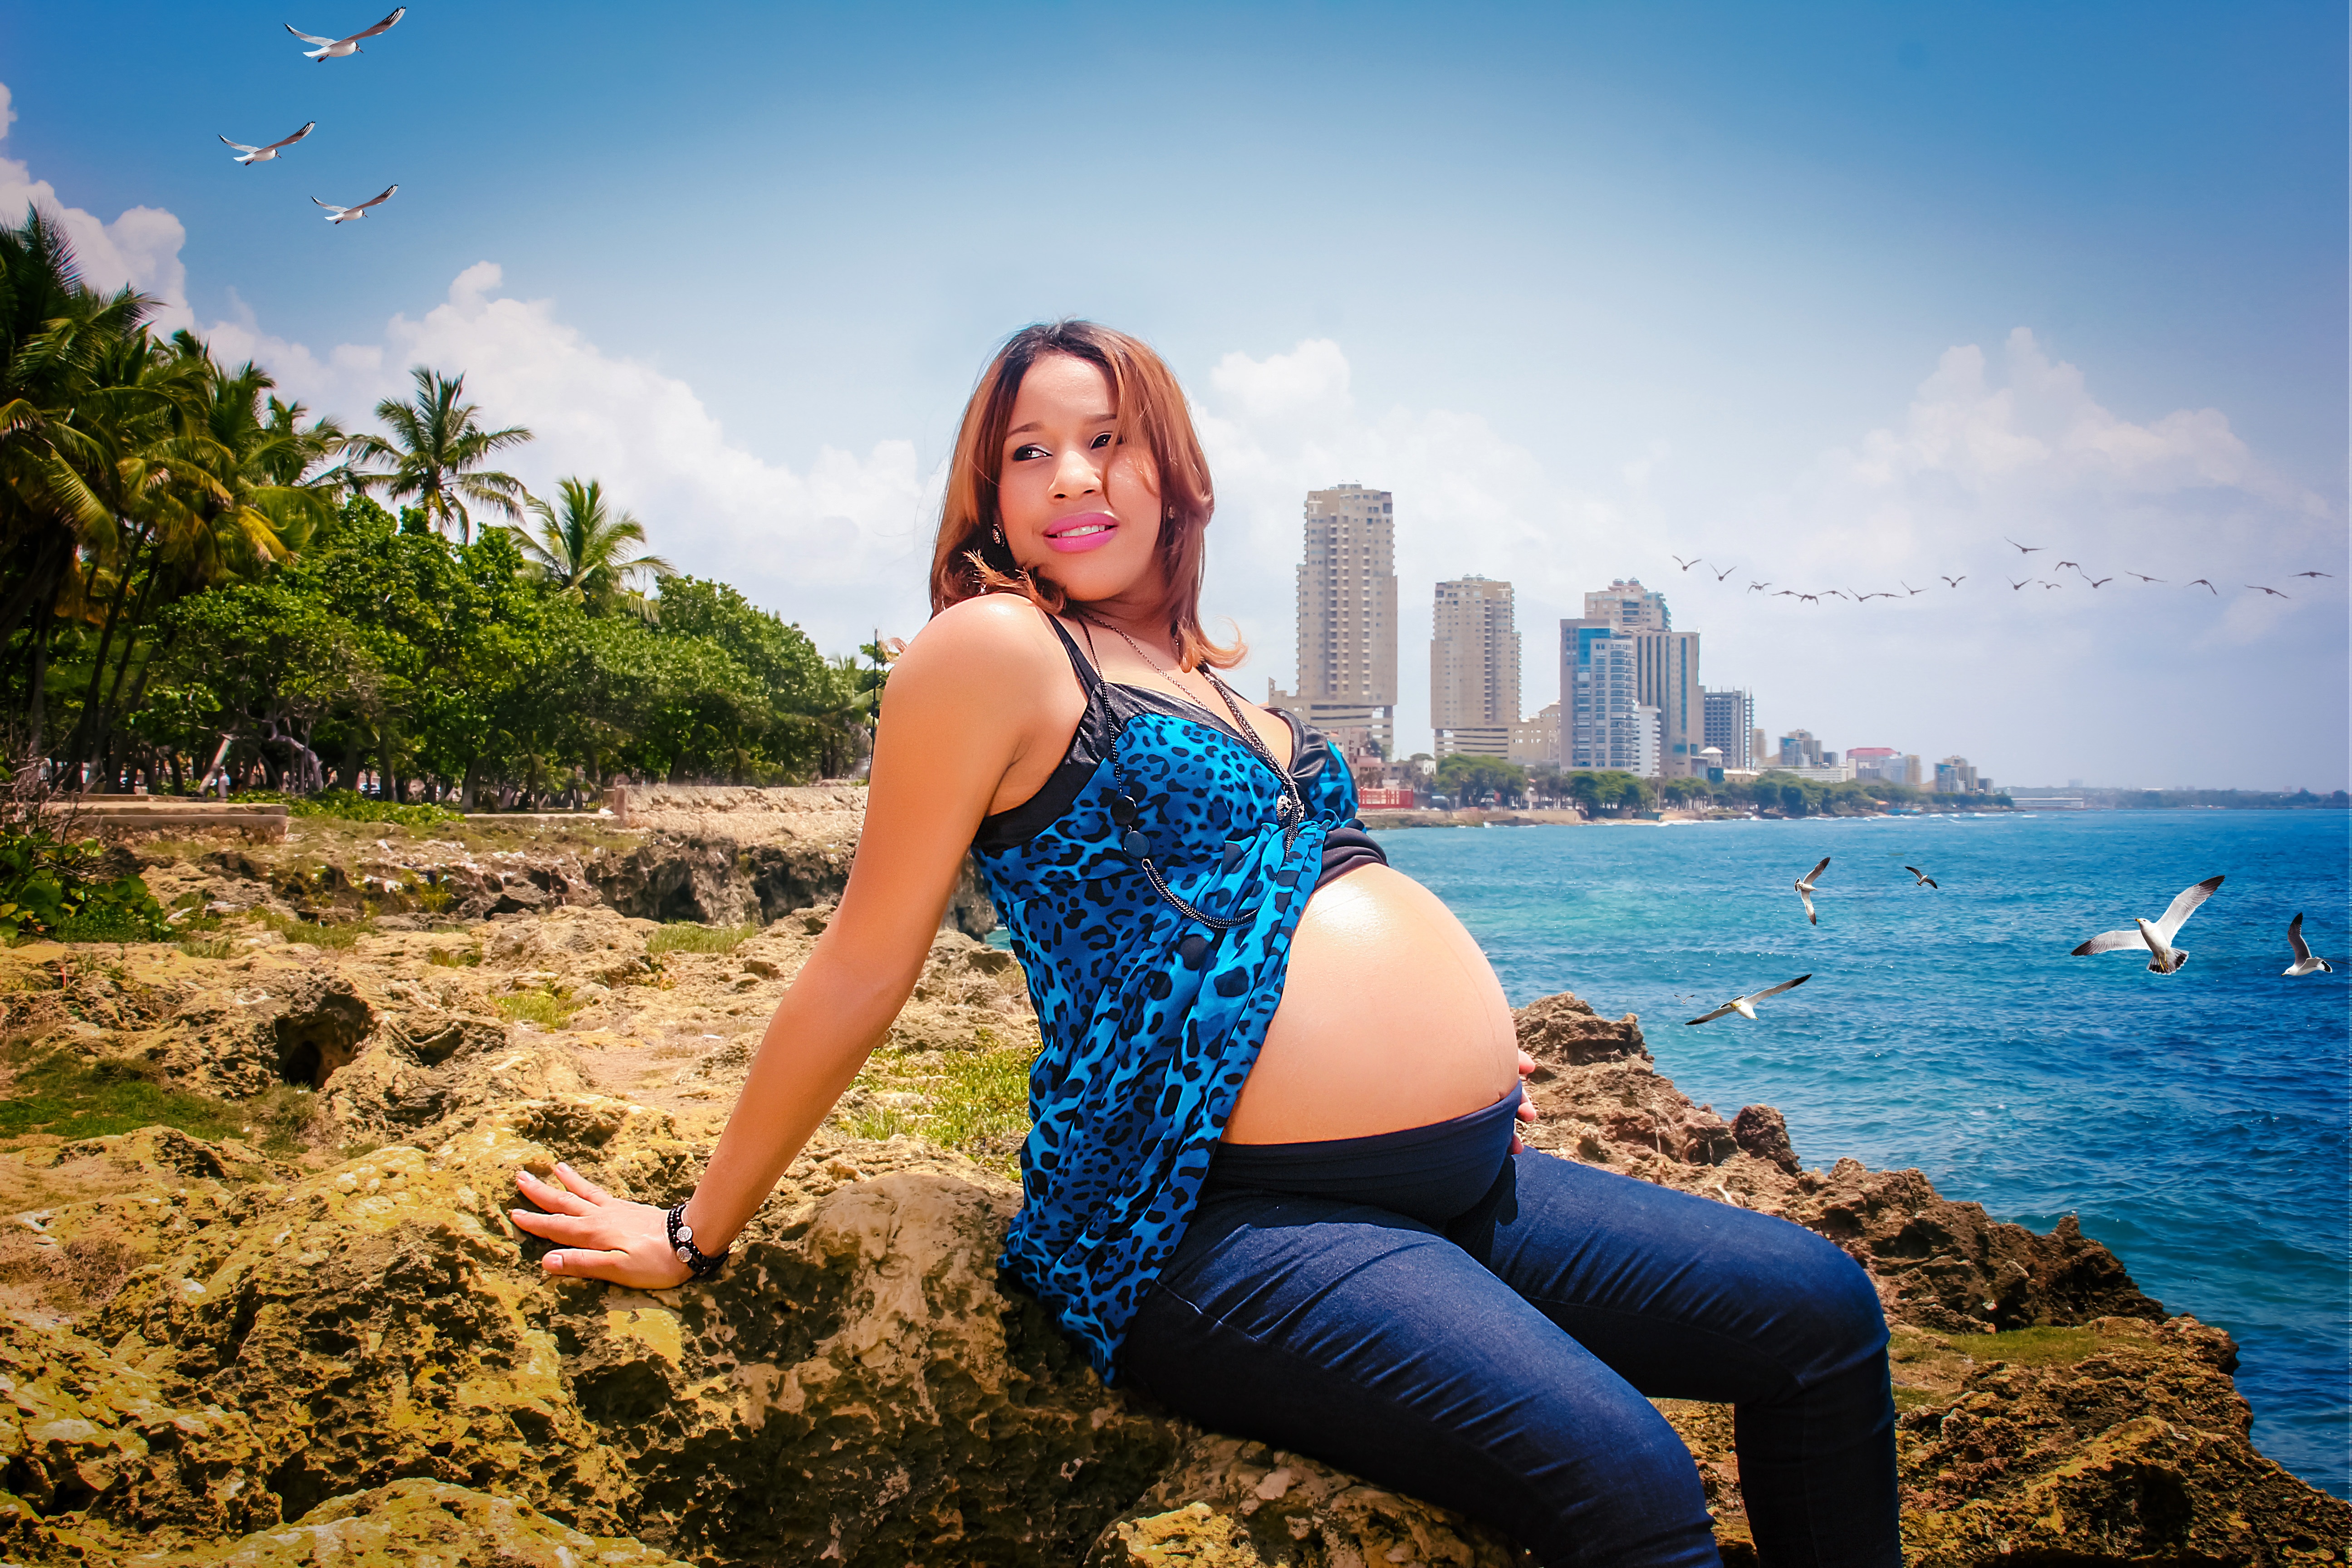
sea, girl, woman, photography, sunlight, vacation, leg, singer, model, sitting, fashion, blue, clothing, season, swimwear, human body, dress, photograph, barriga, beauty, sexy, image, carolina, medina, abdomen, photo shoot, omar, portrait photography, embazarada, ponciano, human positions